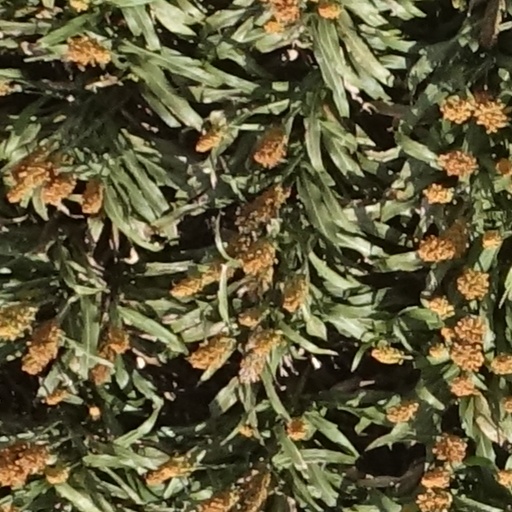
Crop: sorghum